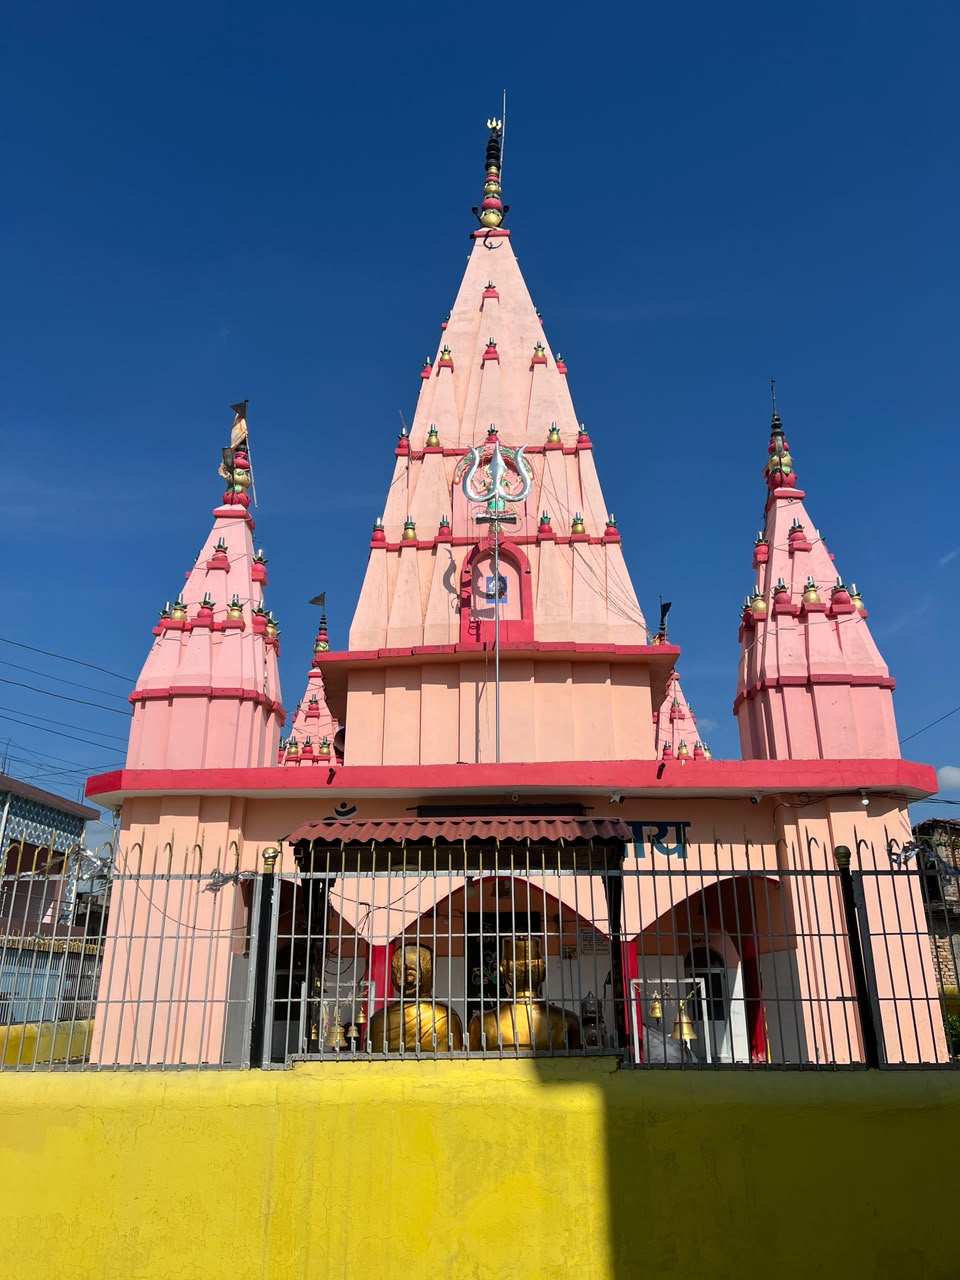
Heritage site: Shiva_Panchayatan_Temple